Hang the DJ

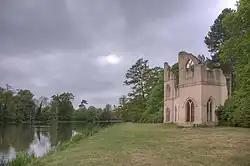
Painshill was used as a filming location.

Some exterior filming took place at Painshill, an eighteenth-century landscape park in Surrey. In one scene, Amy kicks Frank jokingly. However, Campbell's fake kicks looked unrealistic. Van Patten told Campbell to kick Cole for real and she accidentally kicked him hard enough for him to bleed—this was the shot that was used in the episode. Woodland scenes were filmed at Bourne Wood, Surrey.